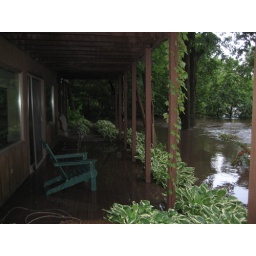
The river came up before the sand bags were in place.